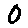
Label: 0